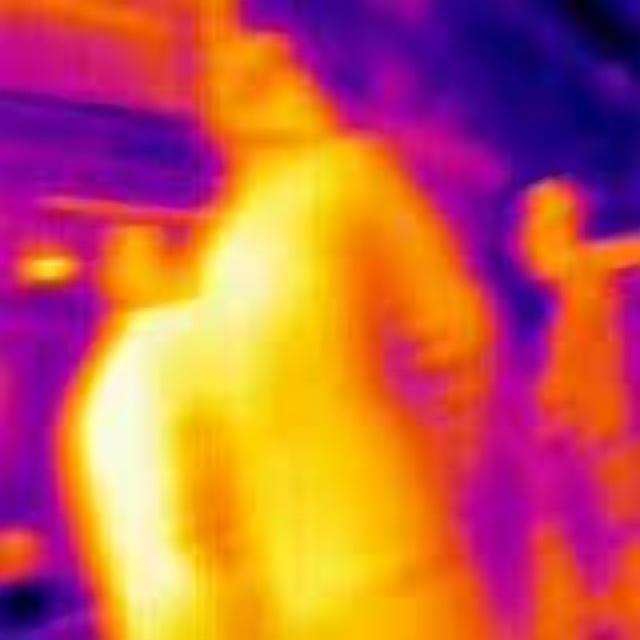
Detected objects:
label: person
label: person
label: person